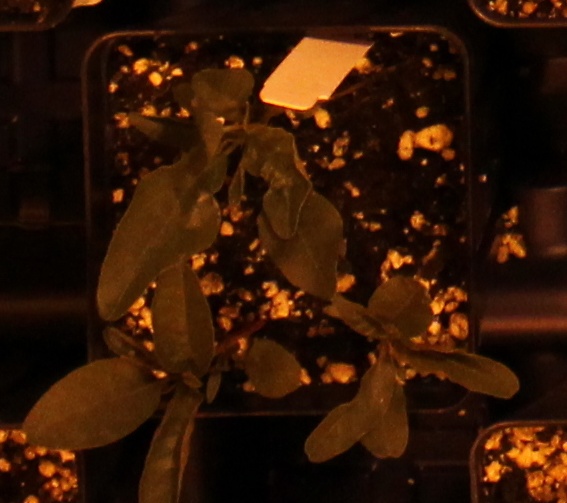
Label: Waterhemp